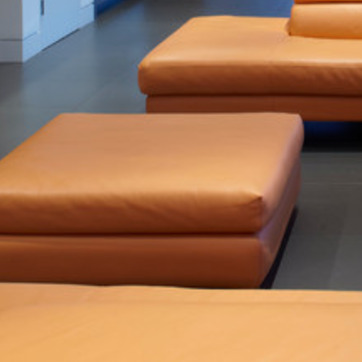
Material: leather